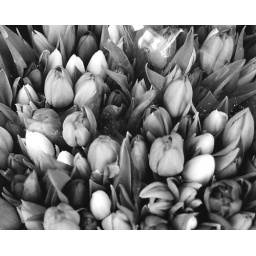
bunches of tulips at flower market in amsterdam